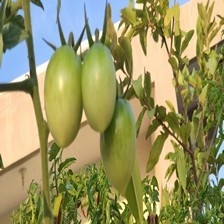
Label: tomato